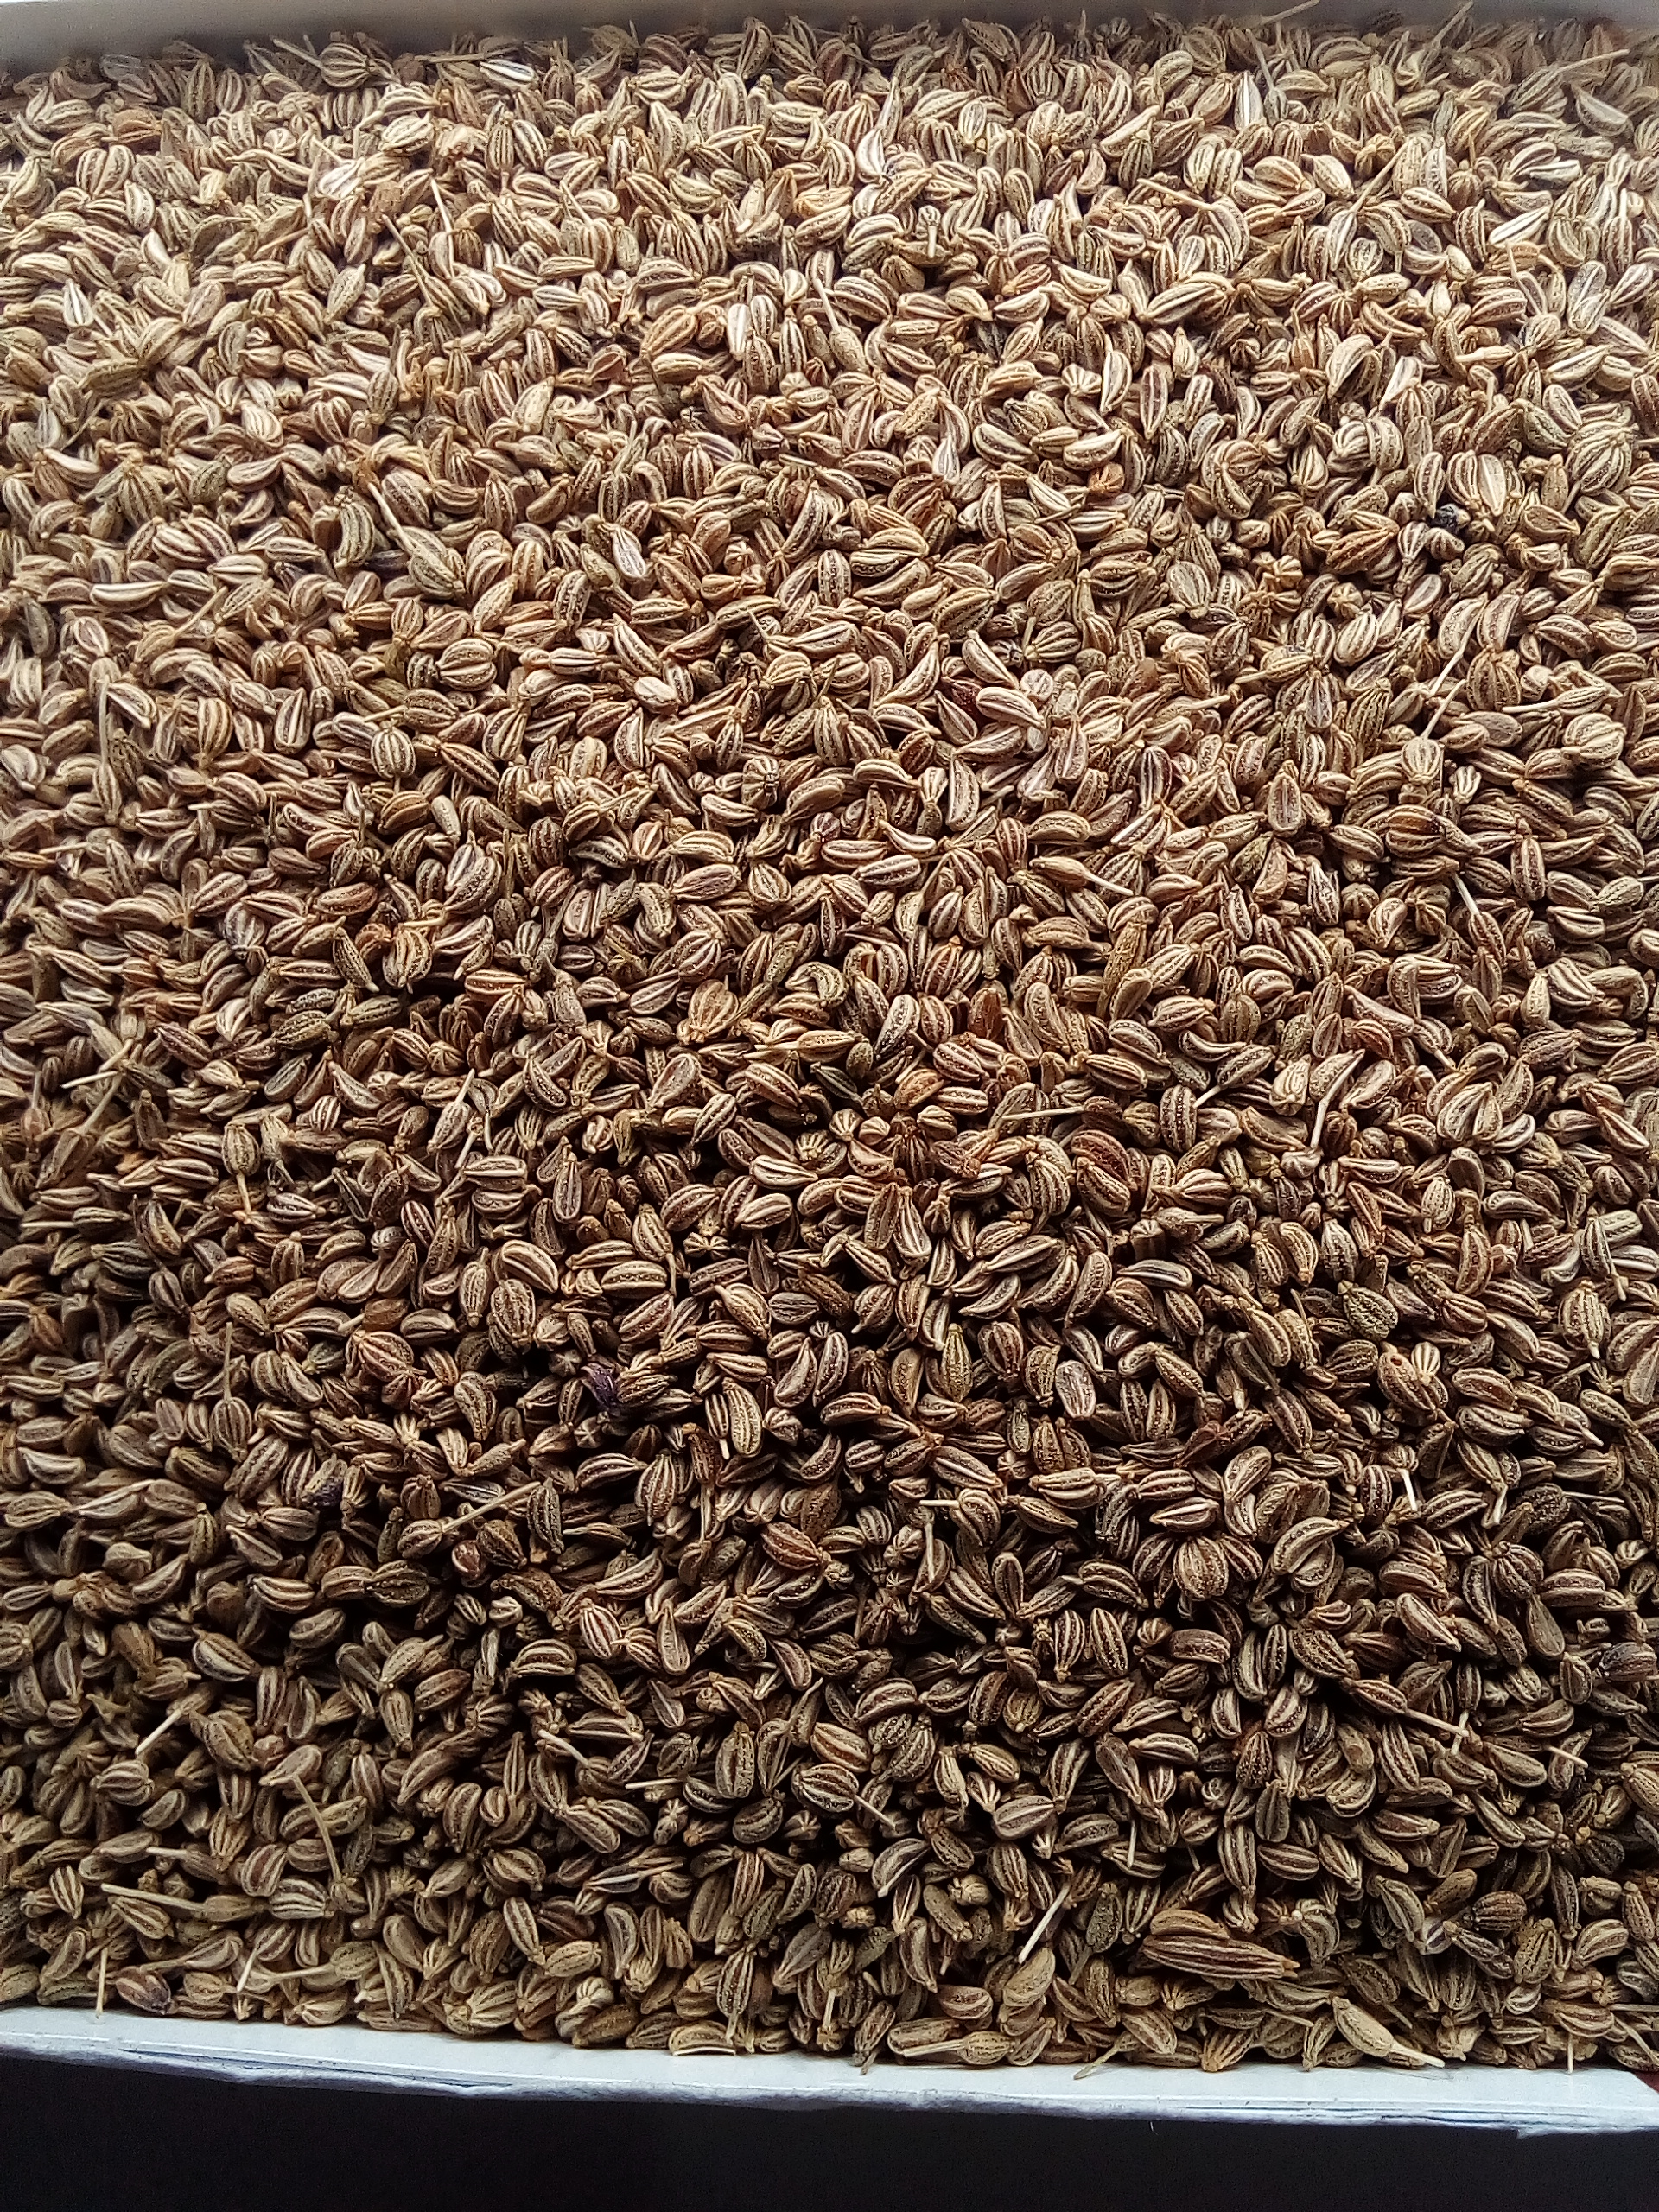
Rice seed variety: Unknown